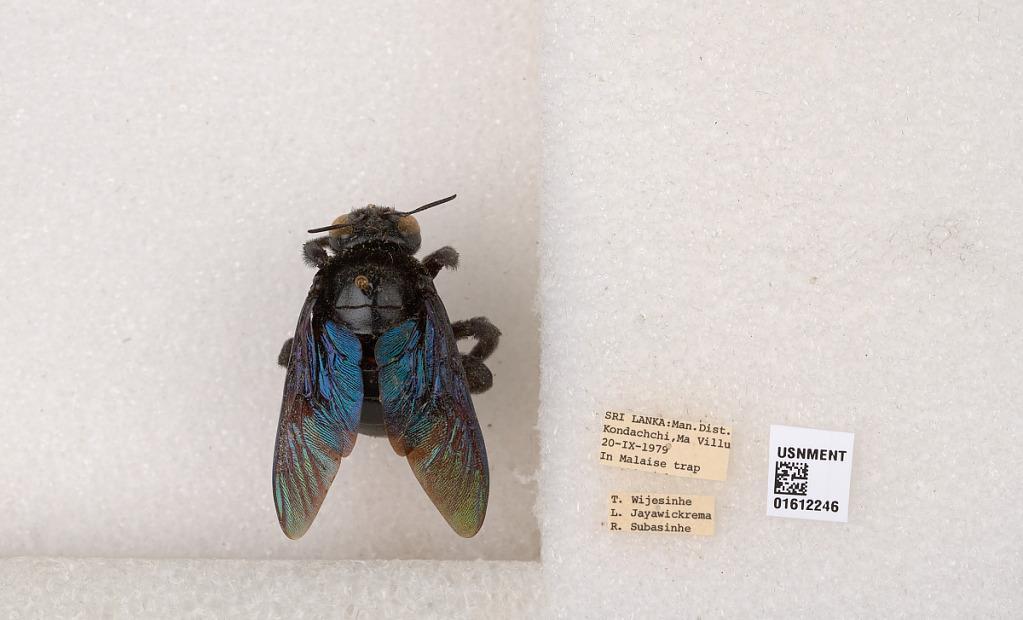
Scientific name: Xylocopa
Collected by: T. Wijesinhe, L. Jayawickrema & R. Subasinhe
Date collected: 1979-9-20
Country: Sri Lanka
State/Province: Northern
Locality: Man. Dist., Kondachchi, Ma Villu